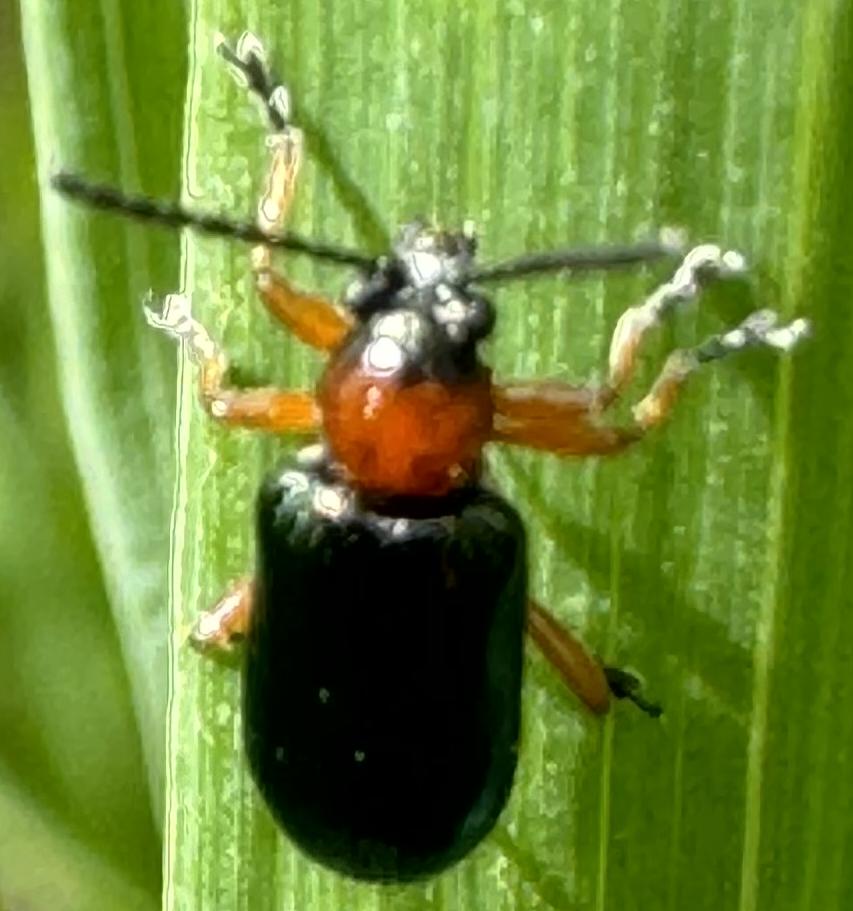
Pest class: cereal_leaf_beetle